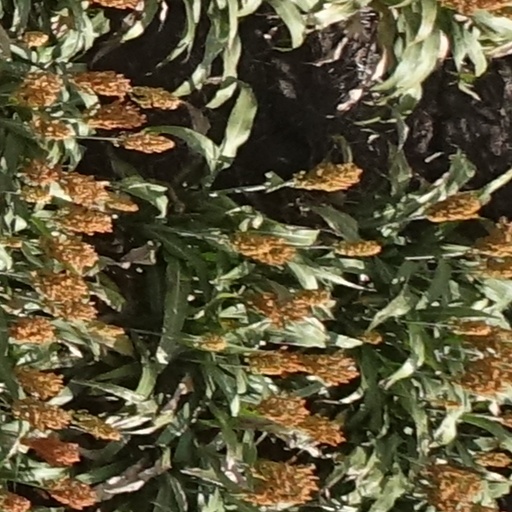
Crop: sorghum